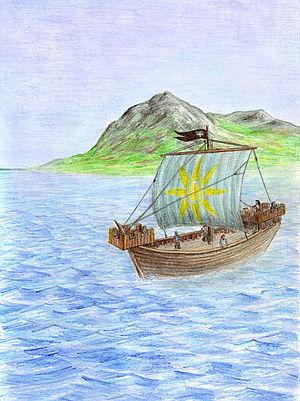
La Belegaer, ou la Grande Mer est un océan fictif d'Arda dans l'œuvre de l'écrivain britannique J. R. R. Tolkien. Située à l'ouest de la Terre du Milieu, sa géographie a été modifiée à la fin du Premier Âge avec l'engloutissement du Beleriand.
Le Gondor est un royaume fictif du légendaire de l'écrivain britannique J. R. R. Tolkien. Il est décrit comme le plus grand royaume des Hommes à l'ouest de la Terre du Milieu à la fin du Troisième Âge. Le troisième volume du roman Le Seigneur des anneaux, Le Retour du roi, raconte les événements survenus en Gondor pendant la guerre de l'Anneau, suivis par la restauration du royaume. Les appendices du roman éclairent l'histoire antérieure et postérieure du royaume.